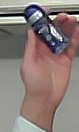
Product: nivea_rollon